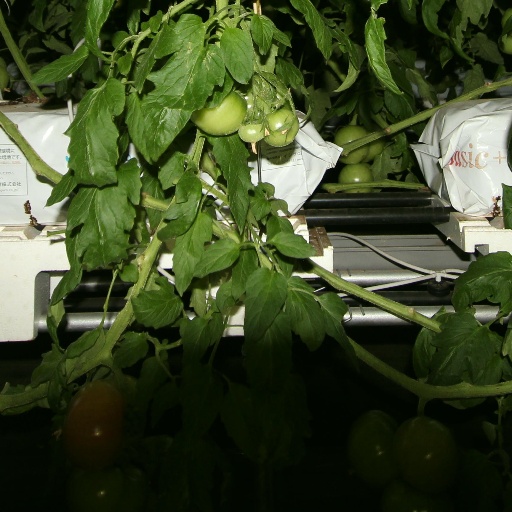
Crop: tomato